Livingstonville Community Church

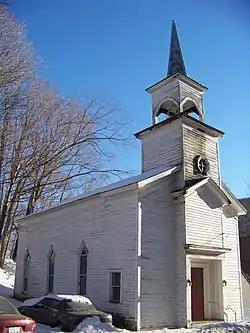

Livingstonville Community Church is a historic church at 1667 Hauverville Road in Livingstonville, Schoharie County, New York. It is a rectangular, gable roofed, vernacular Greek Revival building built in 1849. It features an engaged, clapboard sheathed bell tower surmounted by an open belfry.